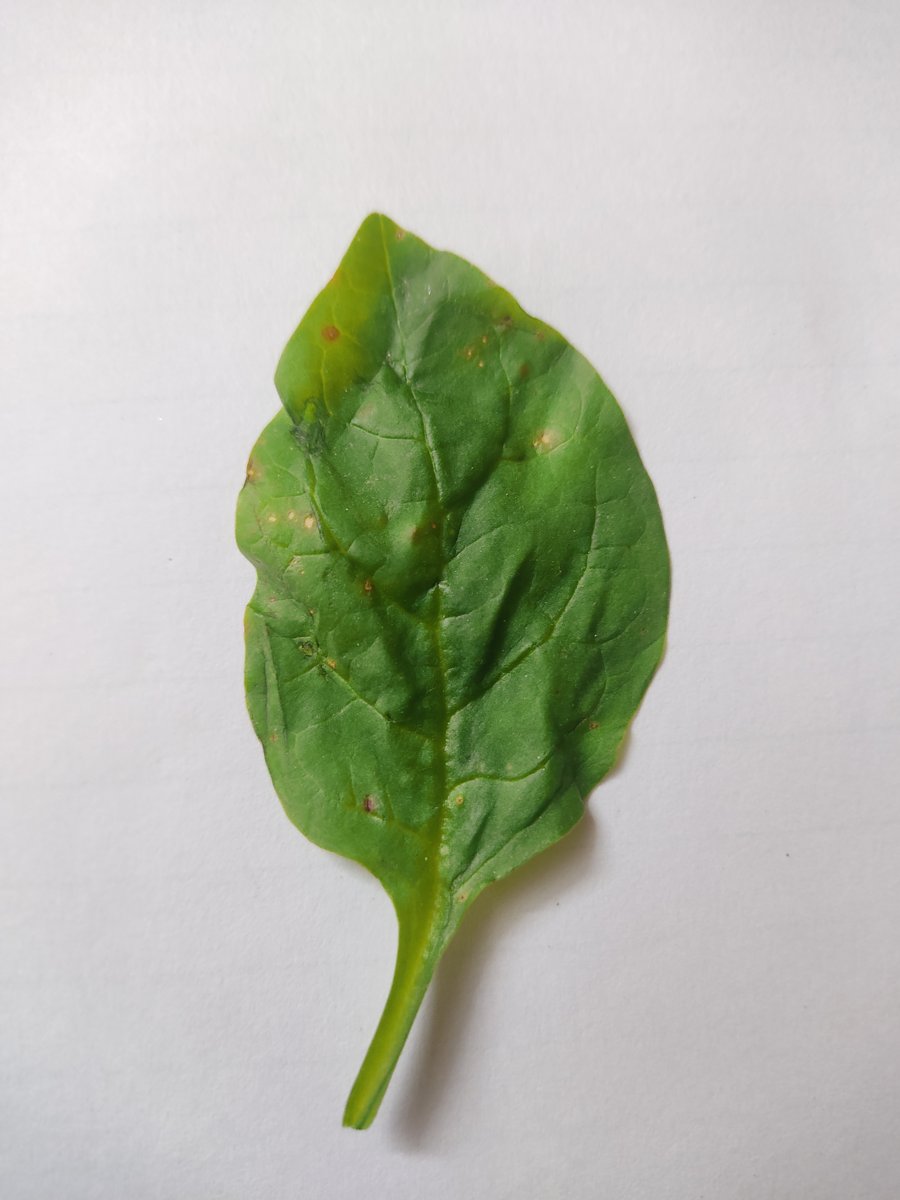
Label: Bacterial-Spot